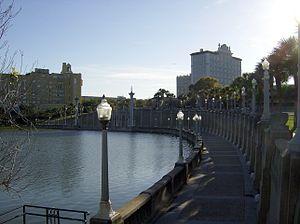
The Terrace Hotel est un hôtel américain situé à Lakeland, en Floride. Ouvert en 1924, il est membre des Historic Hotels of America depuis 2008.